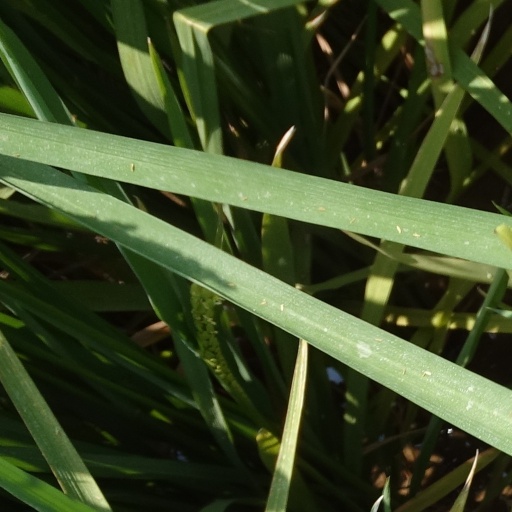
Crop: rice